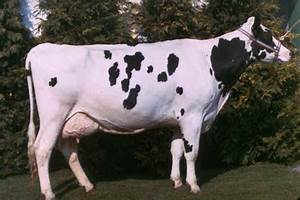
Label: cow